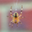
Label: spider